Multiple-emitter transistor

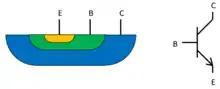
cross section and symbol of a simple NPN bipolar transistor

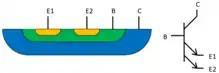
cross section and symbol of a multiple emitter NPN bipolar transistor

Logic gate use of multiple-emitter transistors was patented in 1961 in the UK and in the US in 1962.